Rex-Theater (Wuppertal)

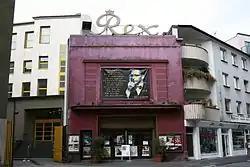

Rex-Theater is a historically protected theatre in Wuppertal, North Rhine-Westphalia, Germany.